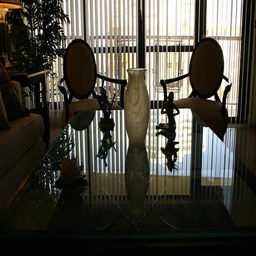
An empty flower vase sitting on a glass table.
a vase sitting on a glass topped table in a living room
A vase is sitting on a glass table near a group of chairs.
A living room with antique chairs and a balcony seen through glass doors.
A black table topped with a white vase and sculptures.